Philibert de l'Orme

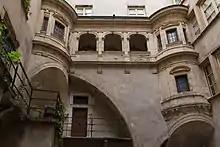
The Hôtel de Bullioud in Lyon

Philbert de l'Orme was born between 3 and 9 June 1514 in Lyon. His father was Jehan de L'Orme, a master mason and entrepreneur, who, in the 1530s, employed three hundred workers and built prestigious buildings for the elite of the city. When Philibert was nineteen he departed Lyon for Italy, where he remained for three years, working on building projects for Pope Paul III. In Rome he was introduced to Cardinal Jean du Bellay, the Ambassador of King François I to the Vatican, who became his protector and client. Du Bellay was also the patron of his friend Francois Rabelais. In about 1540 de l'Orme moved to Paris, and was soon occupied with royal projects.